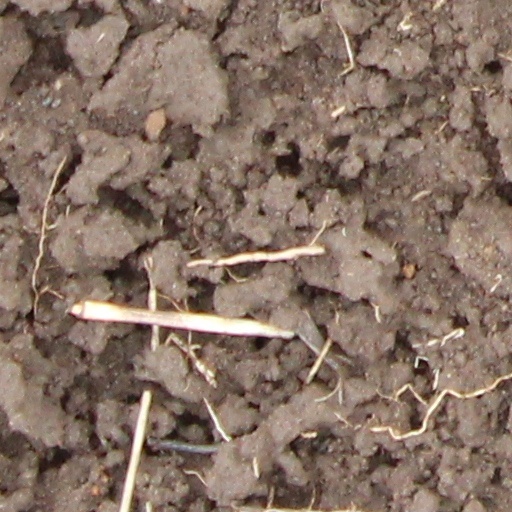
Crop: wheat